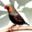
Label: bird